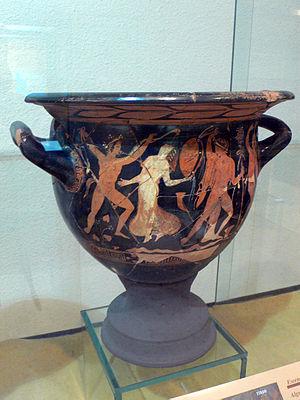
Le Musée archéologique municipal de Carthagène est un musée consacré à l'acquisition, à la conservation, à l'étude et à l'exposition des objets en relation avec l'archéologie de la commune de Carthagène dans la Région de Murcie.